Describe the emotion expressed in this image:  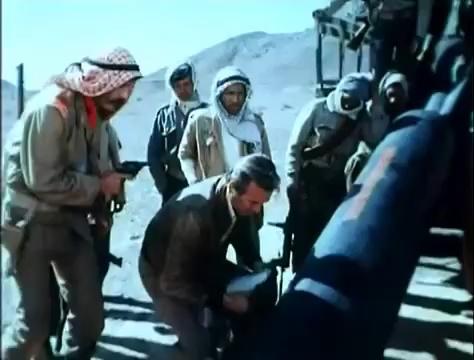
This person displays Suffering, valence and arousal with low intensity.